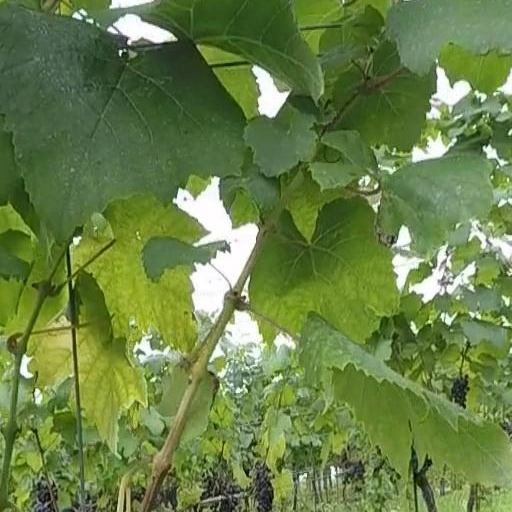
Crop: grape